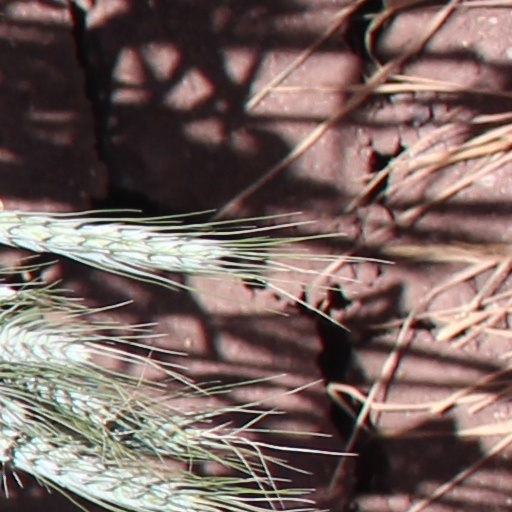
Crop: wheat